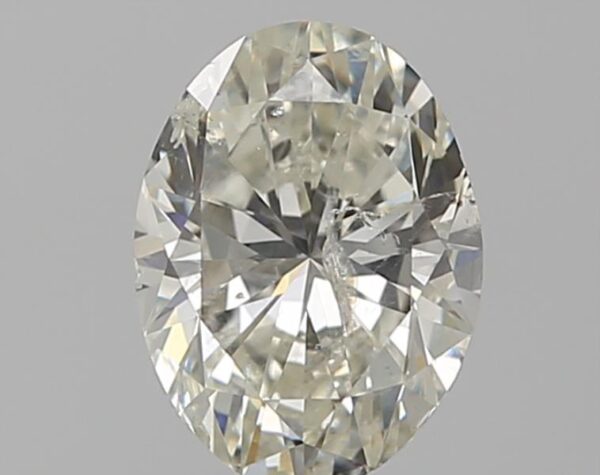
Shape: oval
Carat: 1
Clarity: SI2
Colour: J
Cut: VG
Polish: EX
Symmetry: G
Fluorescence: SL
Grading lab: HRD
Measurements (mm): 7.53 x 5.64 x 3.69